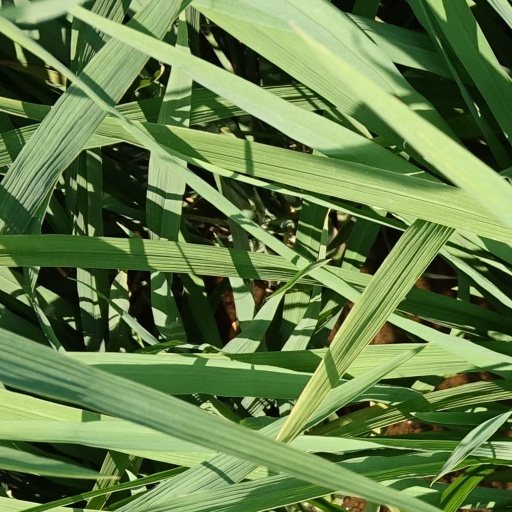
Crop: rice